Argenteuil (Manet)

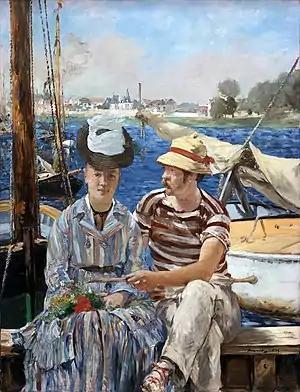

Argenteuil is an 1874 oil on canvas painting by Édouard Manet (1832-1883), first exhibited at the Paris Salon of 1875. It is one of Manet's first works to be regarded as a fully Impressionist painting due to its naturalistic style and its bold palette. The painting depicts a sailor and his companion sitting on a mooring dock surrounded by sailboats, the deep blue water of the Seine, and the town of Argenteuil on the far bank. Art historians have described "Argenteuil" as a response to Claude Monet's depiction of similar subject matter.